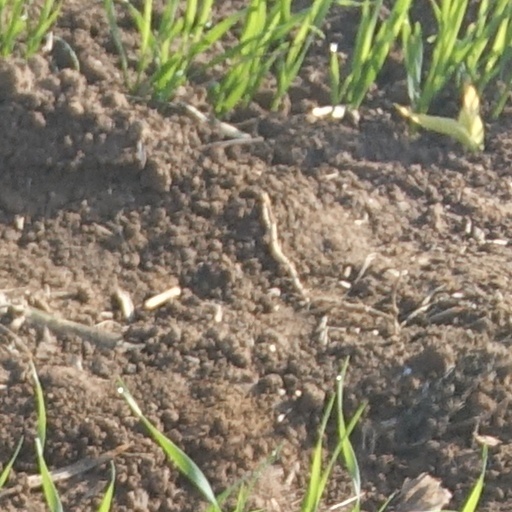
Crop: wheat